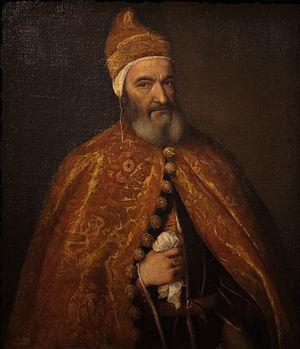
Portrait de Marcantonio Trevisani, Doge de Venise par Tiziano Vecellio (Titien). Musée des beaux-arts de Budapest. Leg János Pálffy 1912. N°4223
La liste des doges de Venise débute avec Paolo Lucio Anafesto, le premier doge, élu en 697, et s'achève avec le 120ᵉ doge, Ludovico Manin, qui abdique en 1797. Les dates des premiers doges sont traditionnelles et difficilement vérifiables.
Marcantonio Trevisan est le 80ᵉ doge de Venise élu en 1553. Son dogat dure jusqu'en 1554.